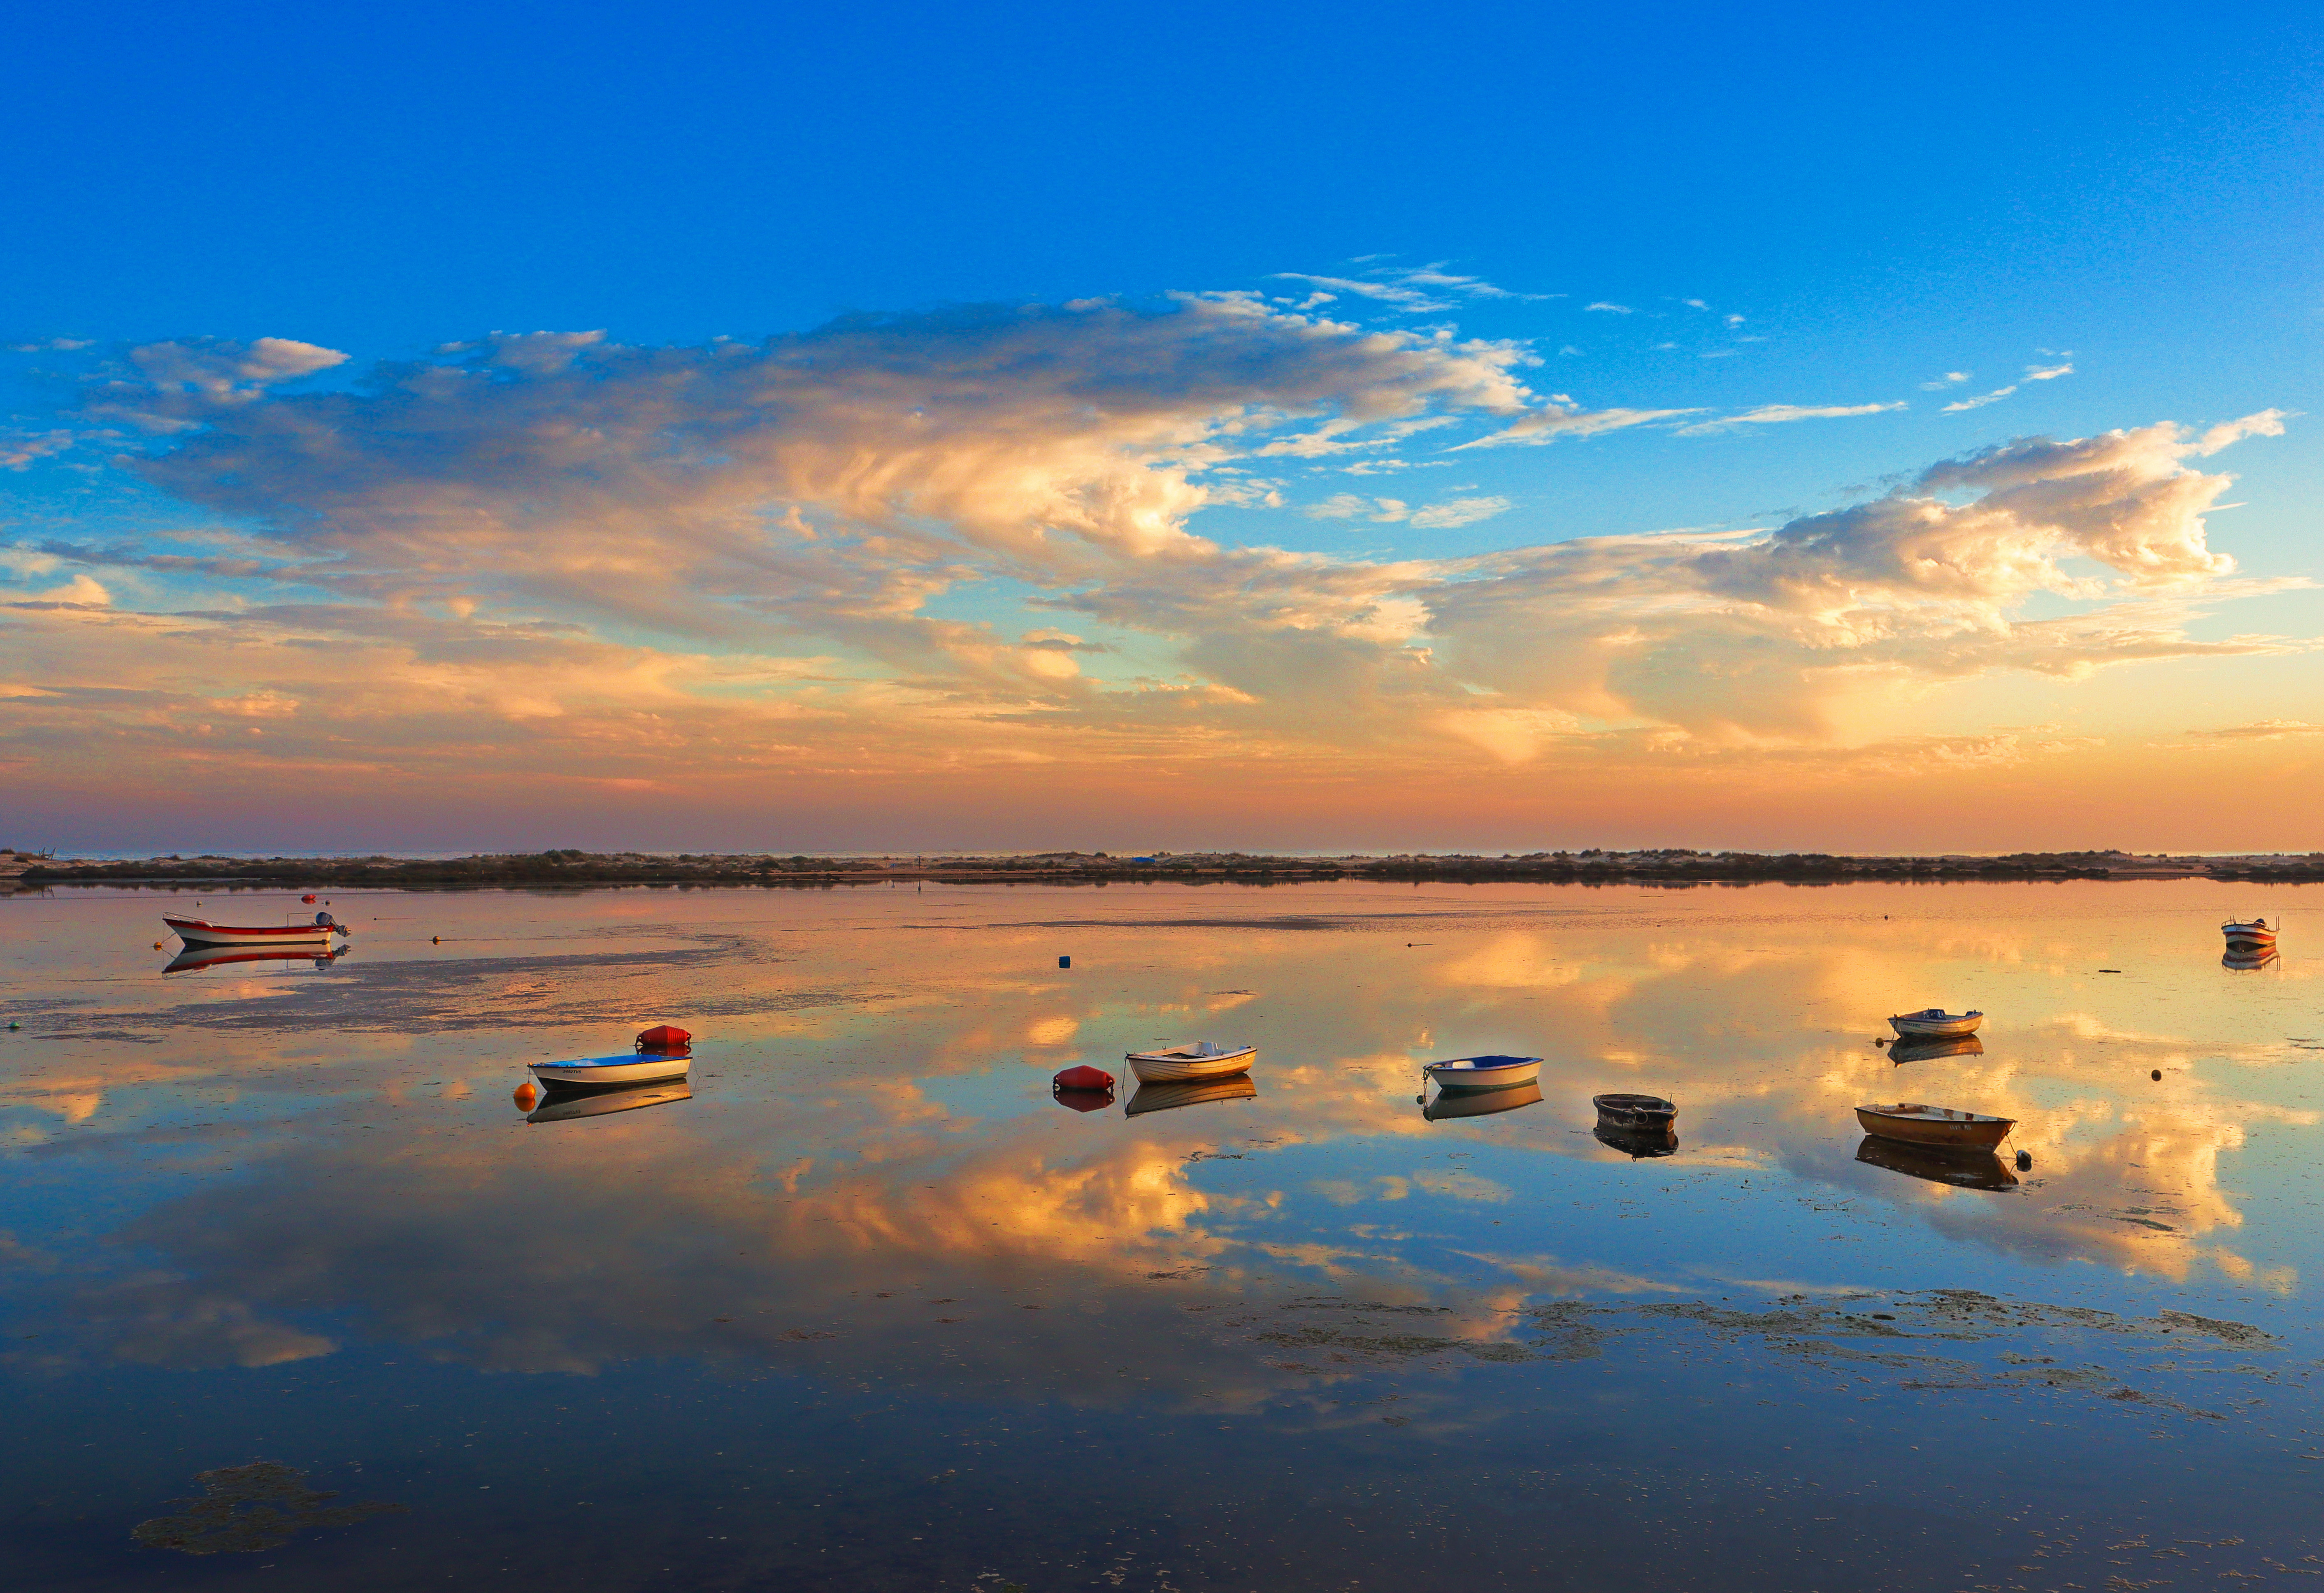
reflection, water, cloud, sky, water resources, atmosphere, ecoregion, natural landscape, afterglow, azure, blue, natural environment, coastal and oceanic landforms, lake, dusk, sunrise, red sky at morning, bank, sunset, landscape, cumulus, horizon, boat, wind wave, waterway, liquid, calm, beach, shore, dawn, reservoir, wave, coast, sun, evening, headland, wilderness, ocean, sound, tropics, meteorological phenomenon, wetland, loch, bay, rock, lake district, art, inlet, tide, sea, tree, sand, winter, vacation, channel, river, mudflat